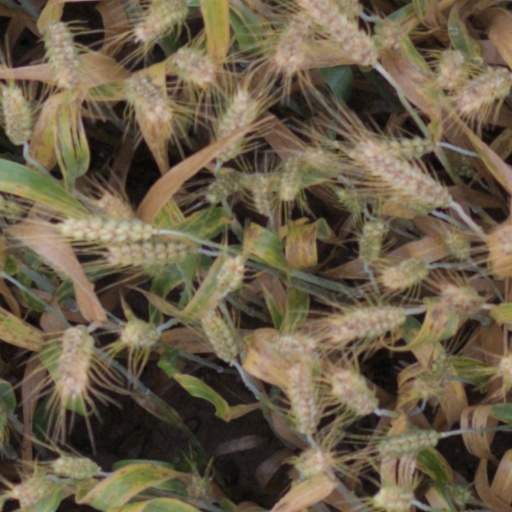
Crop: wheat